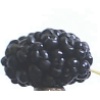
Label: mulberry